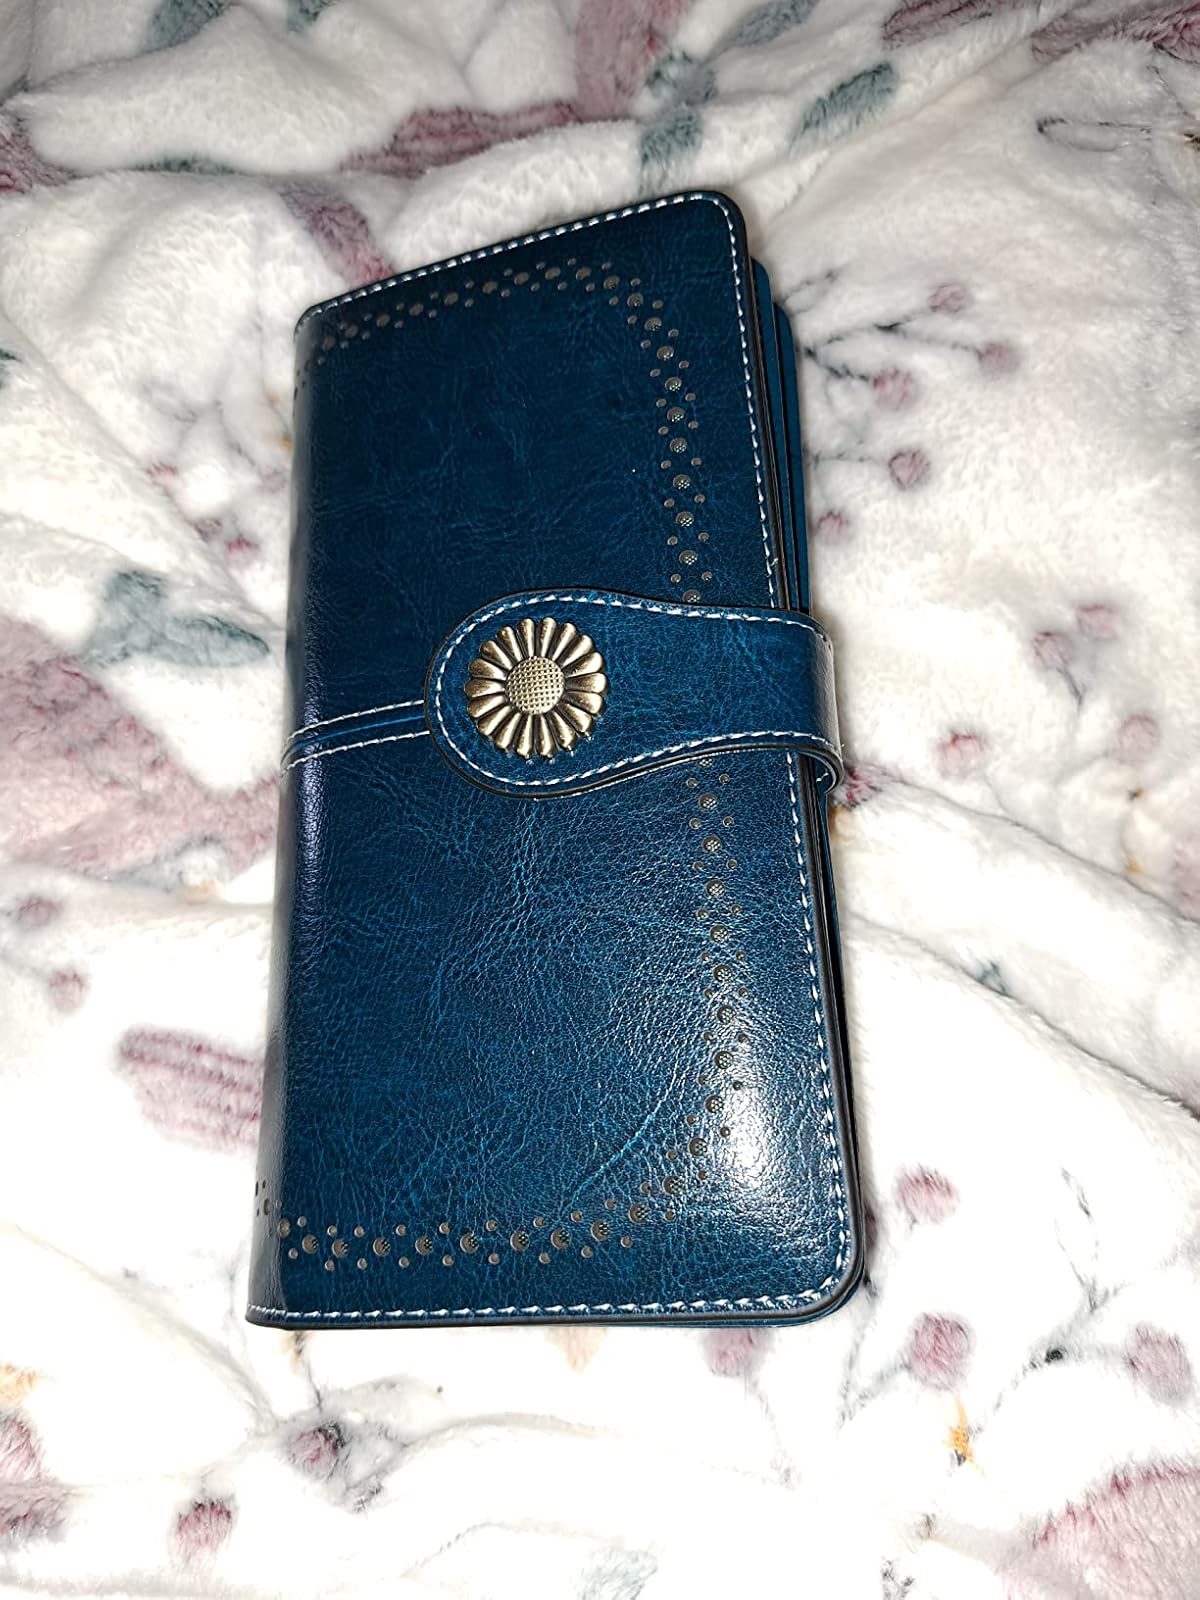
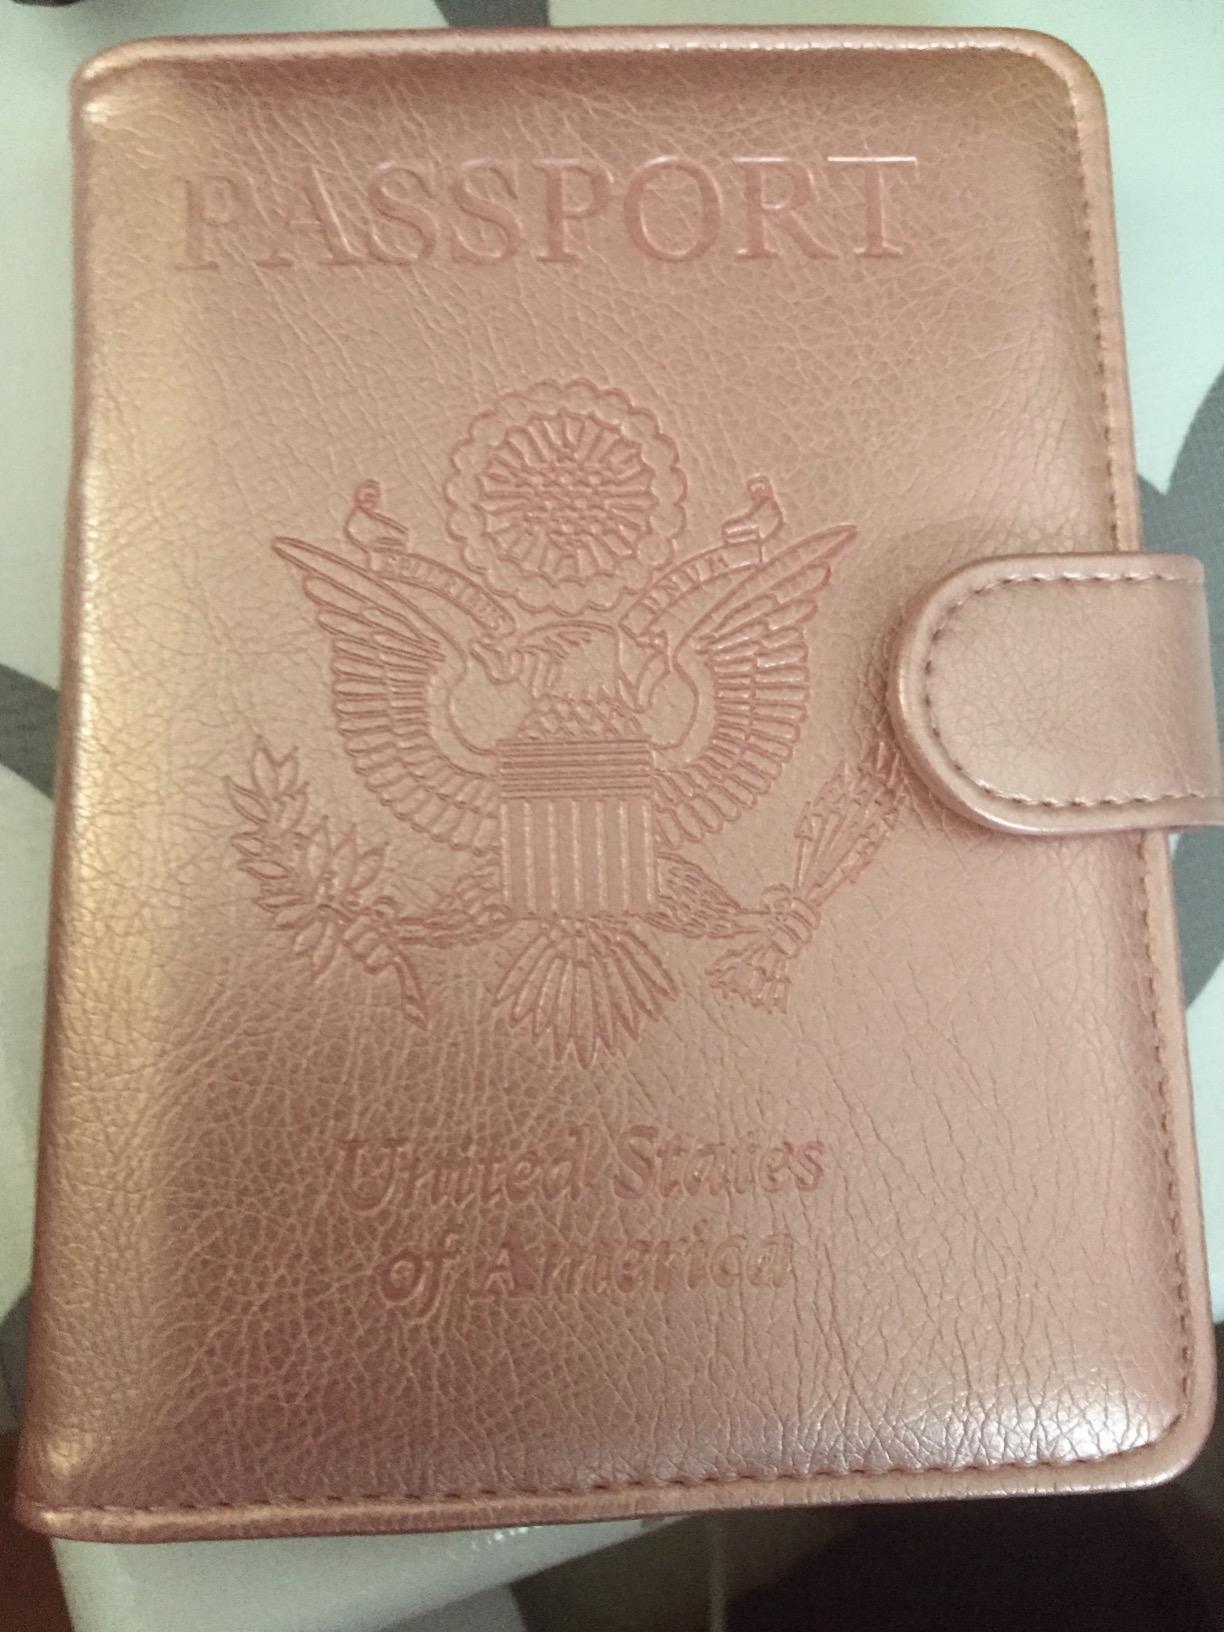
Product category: accessories_wallet
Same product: no